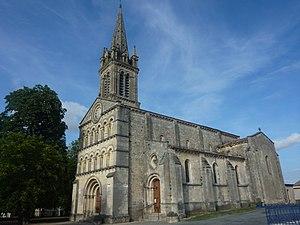
Église de Saint-Christoly-Médoc, Gironde (33) Camera location45°
Cet article recense les monuments historiques de l'arrondissement de Lesparre-Médoc, dans le département de la Gironde, en France.
Saint-Christoly-Médoc est une commune du Sud-Ouest de la France, dans le département de la Gironde.
L'église de Saint-Christoly-Médoc se situe à Saint-Christoly-Médoc, dans le département français de la Gironde. Elle est inscrite monument historique le 21 décembre 1925.